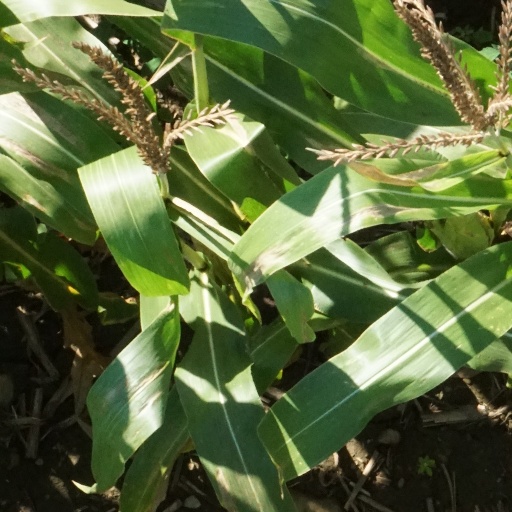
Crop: maize; corn